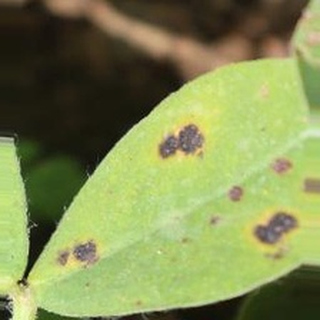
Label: groundnut_late_leaf_spot